Treaty of Versailles

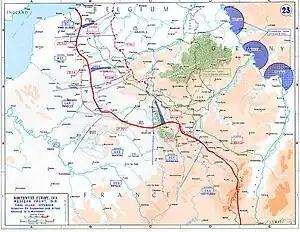
Map showing the Western Front as it stood on 11 November 1918. The German frontier of 1914 had been crossed in the vicinities of Mulhouse, Château-Salins, and Marieulles in Alsace-Lorraine. The post-war bridgeheads over the Rhine are also shown.

During the autumn of 1918, the Central Powers began to collapse. Desertion rates within the German army began to increase, and civilian strikes drastically reduced war production. On the Western Front, the Allied forces launched the Hundred Days Offensive and decisively defeated the German western armies. Sailors of the Imperial German Navy at Kiel mutinied in response to the naval order of 24 October 1918, which prompted uprisings in Germany, which became known as the German Revolution. The German government tried to obtain a peace settlement based on the Fourteen Points, and maintained it was on this basis that they surrendered. Following negotiations, the Allied powers and Germany signed an armistice, which came into effect on 11 November while German forces were still positioned in France and Belgium.